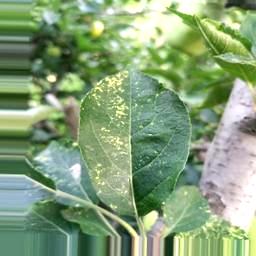
Label: Apple_Mosaic